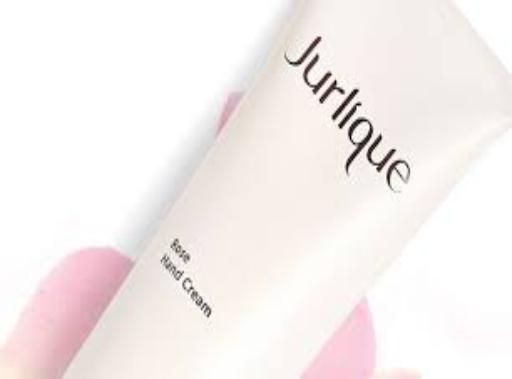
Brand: jurlique
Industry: Necessities